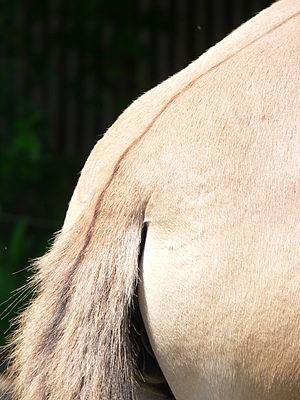
Le cheval de Przewalski, encore appelé cheval de Prjevalski ou takh en mongol, est une espèce ou sous-espèce du cheval. Il est caractérisé par un aspect massif, une grosse tête, une forte encolure et une couleur de robe isabelle, qui rappellent les représentations de l'art préhistorique. Il mesure 1,30 m en moyenne au garrot.